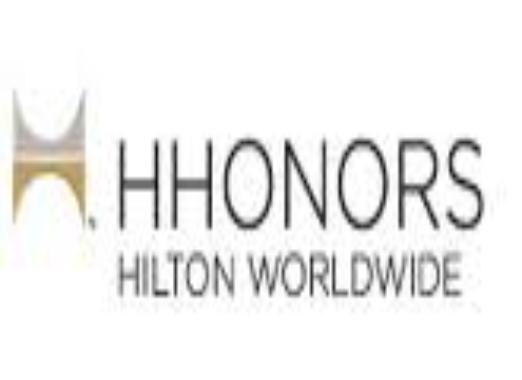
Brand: Hilton Worldwide-3
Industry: Others